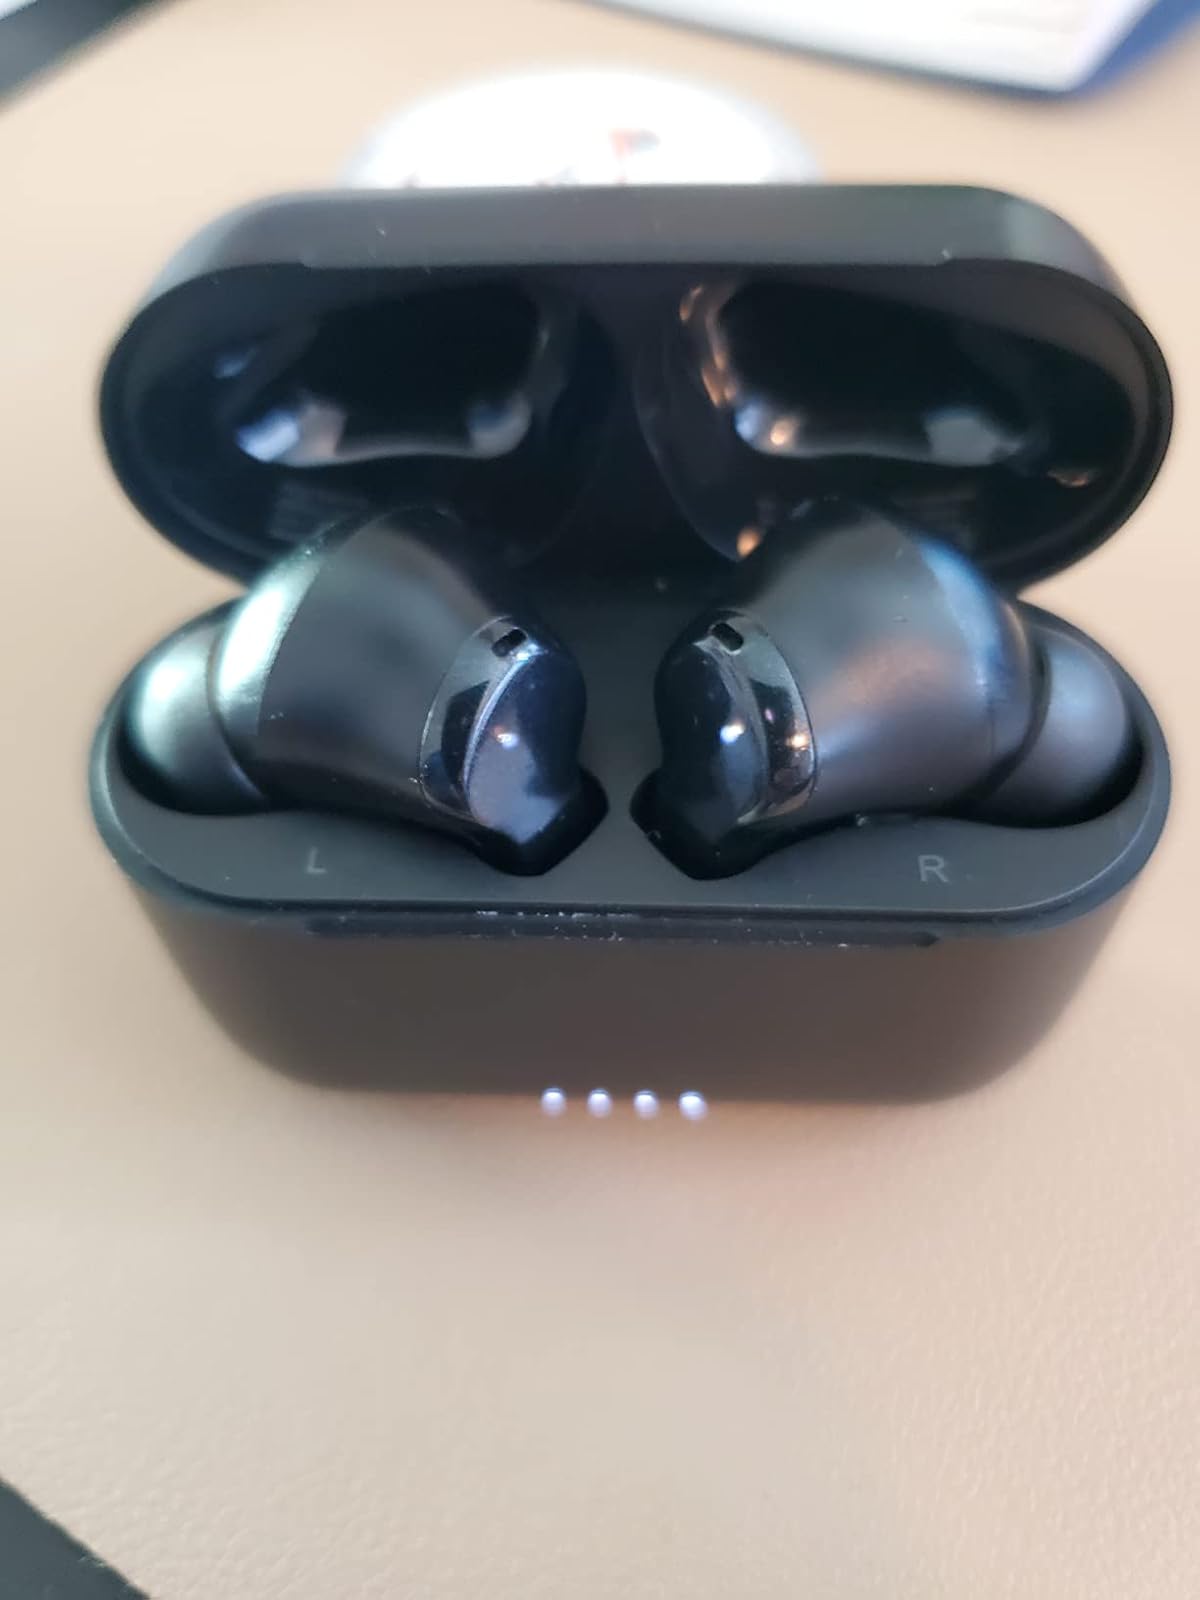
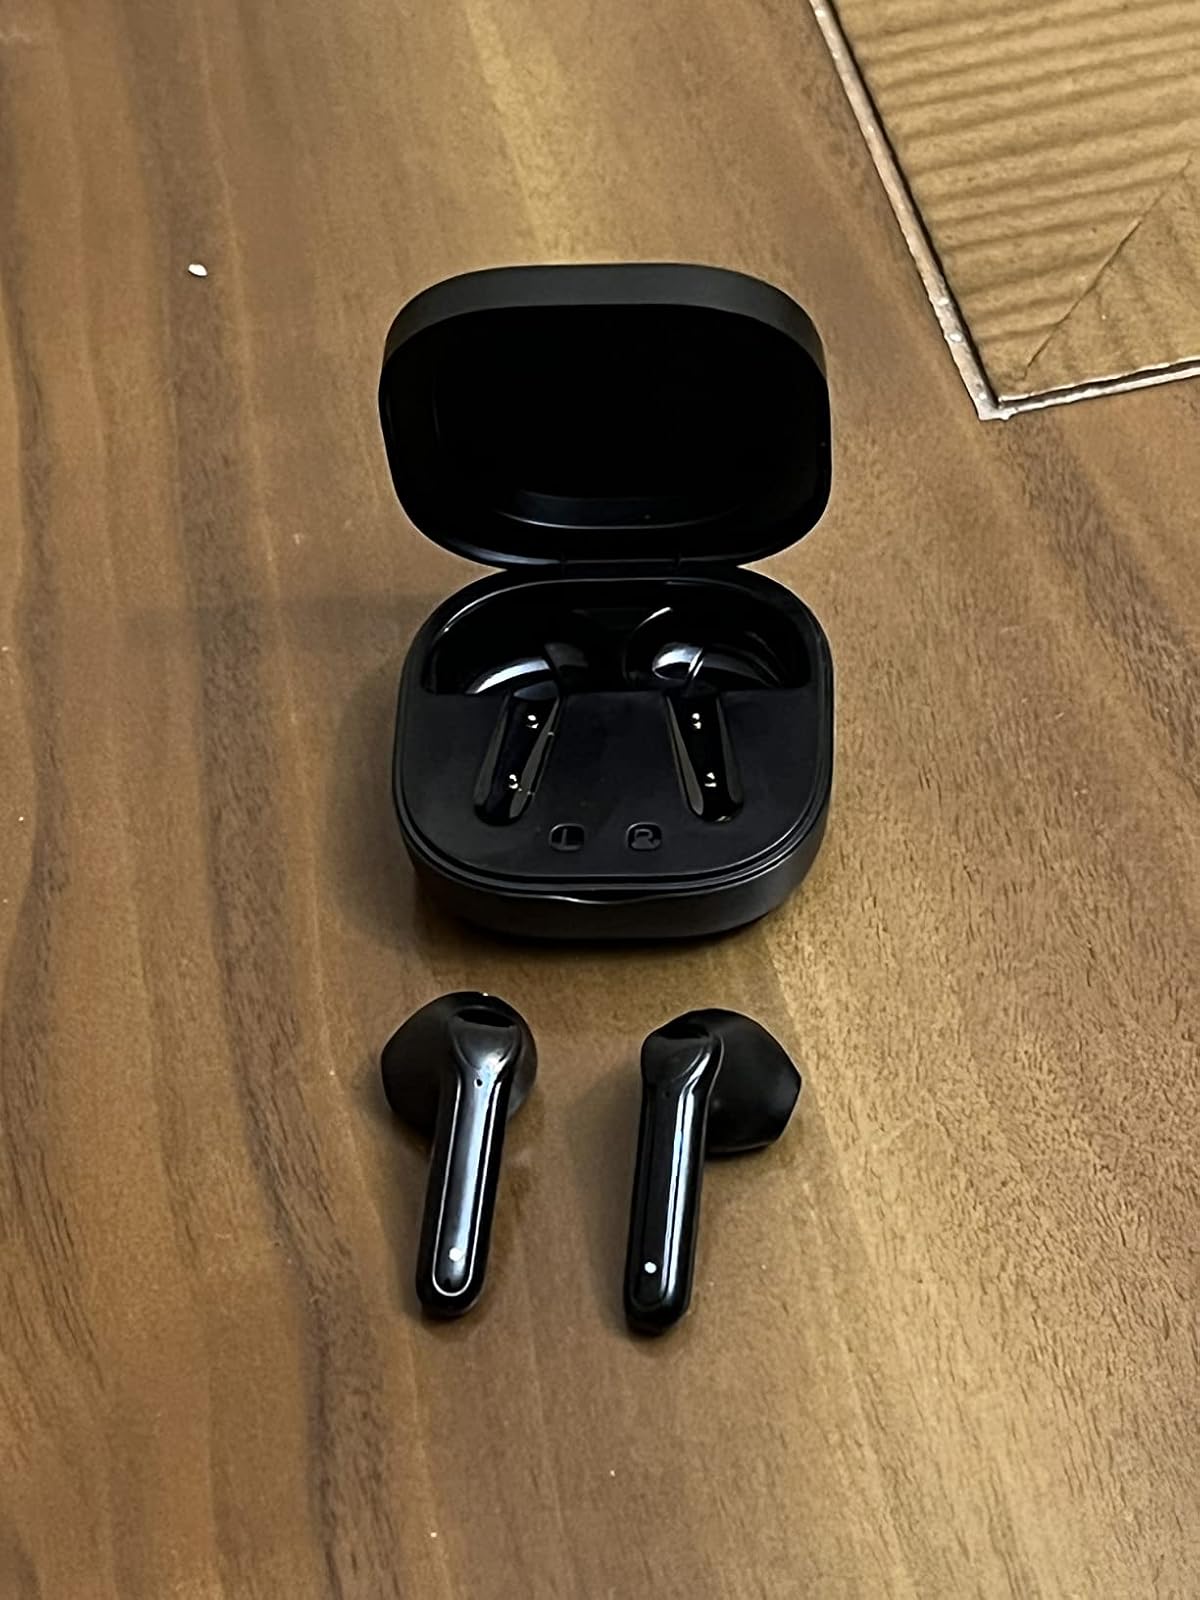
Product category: earbuds
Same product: no